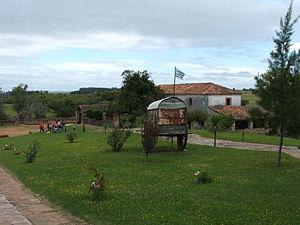
Melo est une ville de l'Uruguay, capitale du département de Cerro Largo.